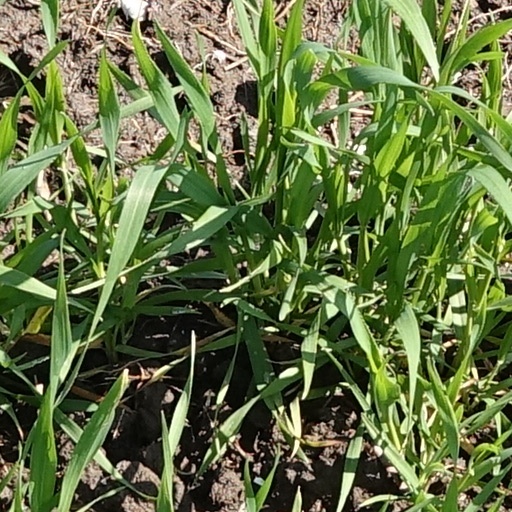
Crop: wheat